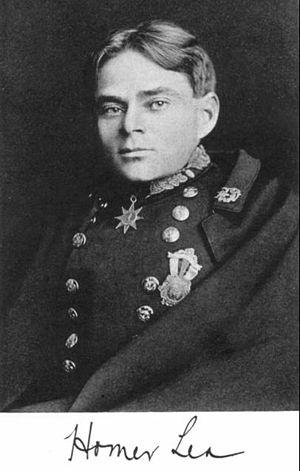
Homer Lea est un aventurier et un écrivain américain, né le 17 novembre 1876 à Denver dans le Colorado et mort le 1ᵉʳ novembre 1912.